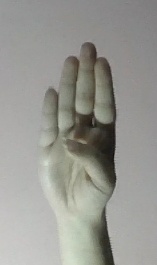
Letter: kaaf